Fernando Pessoa

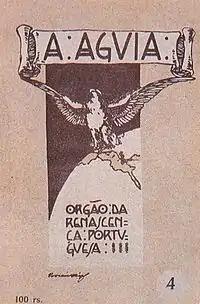
"A Águia — Organ of the Portuguese Renaissance" — issue nr. 4, April 1912.

"Mensagem", written in Portuguese, is a symbolist epic made up of 44 short poems organized in three parts or Cycles: